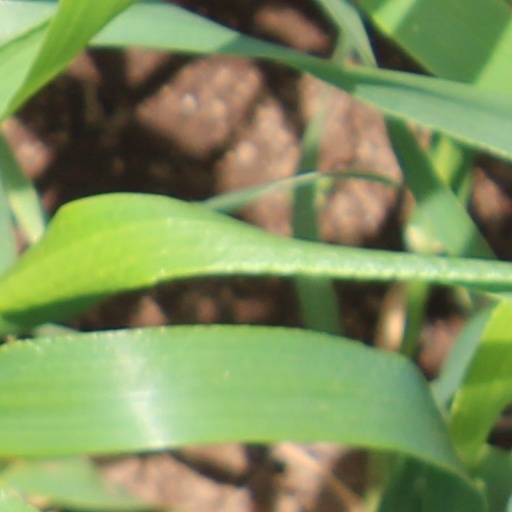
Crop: wheat